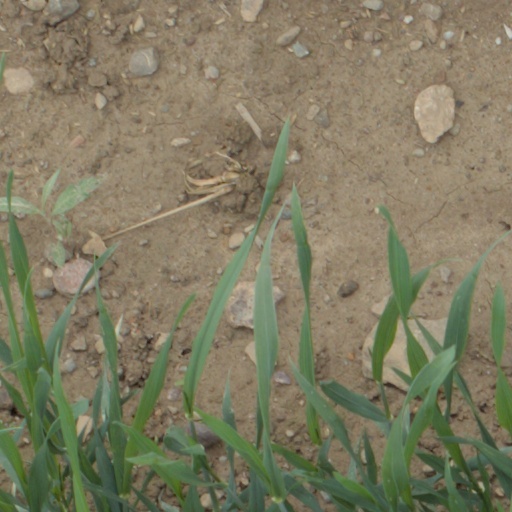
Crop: wheat